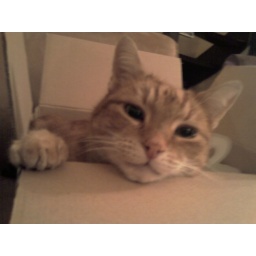
He is the cutest cat ever! he wants to sleep in every cardboard box he sees!